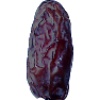
Label: Dates 1